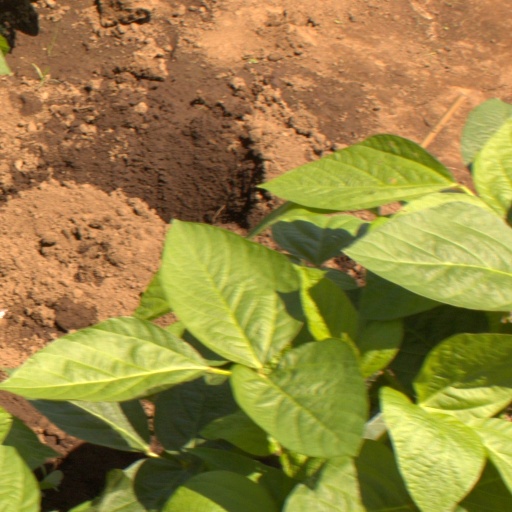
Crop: soybean